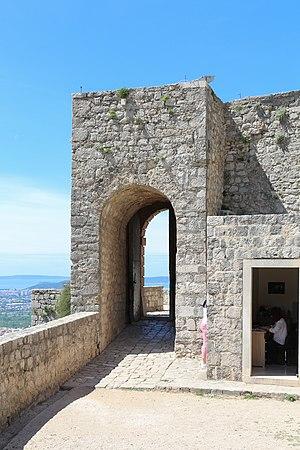
Première porte de la forteresse de Klis, Croatie